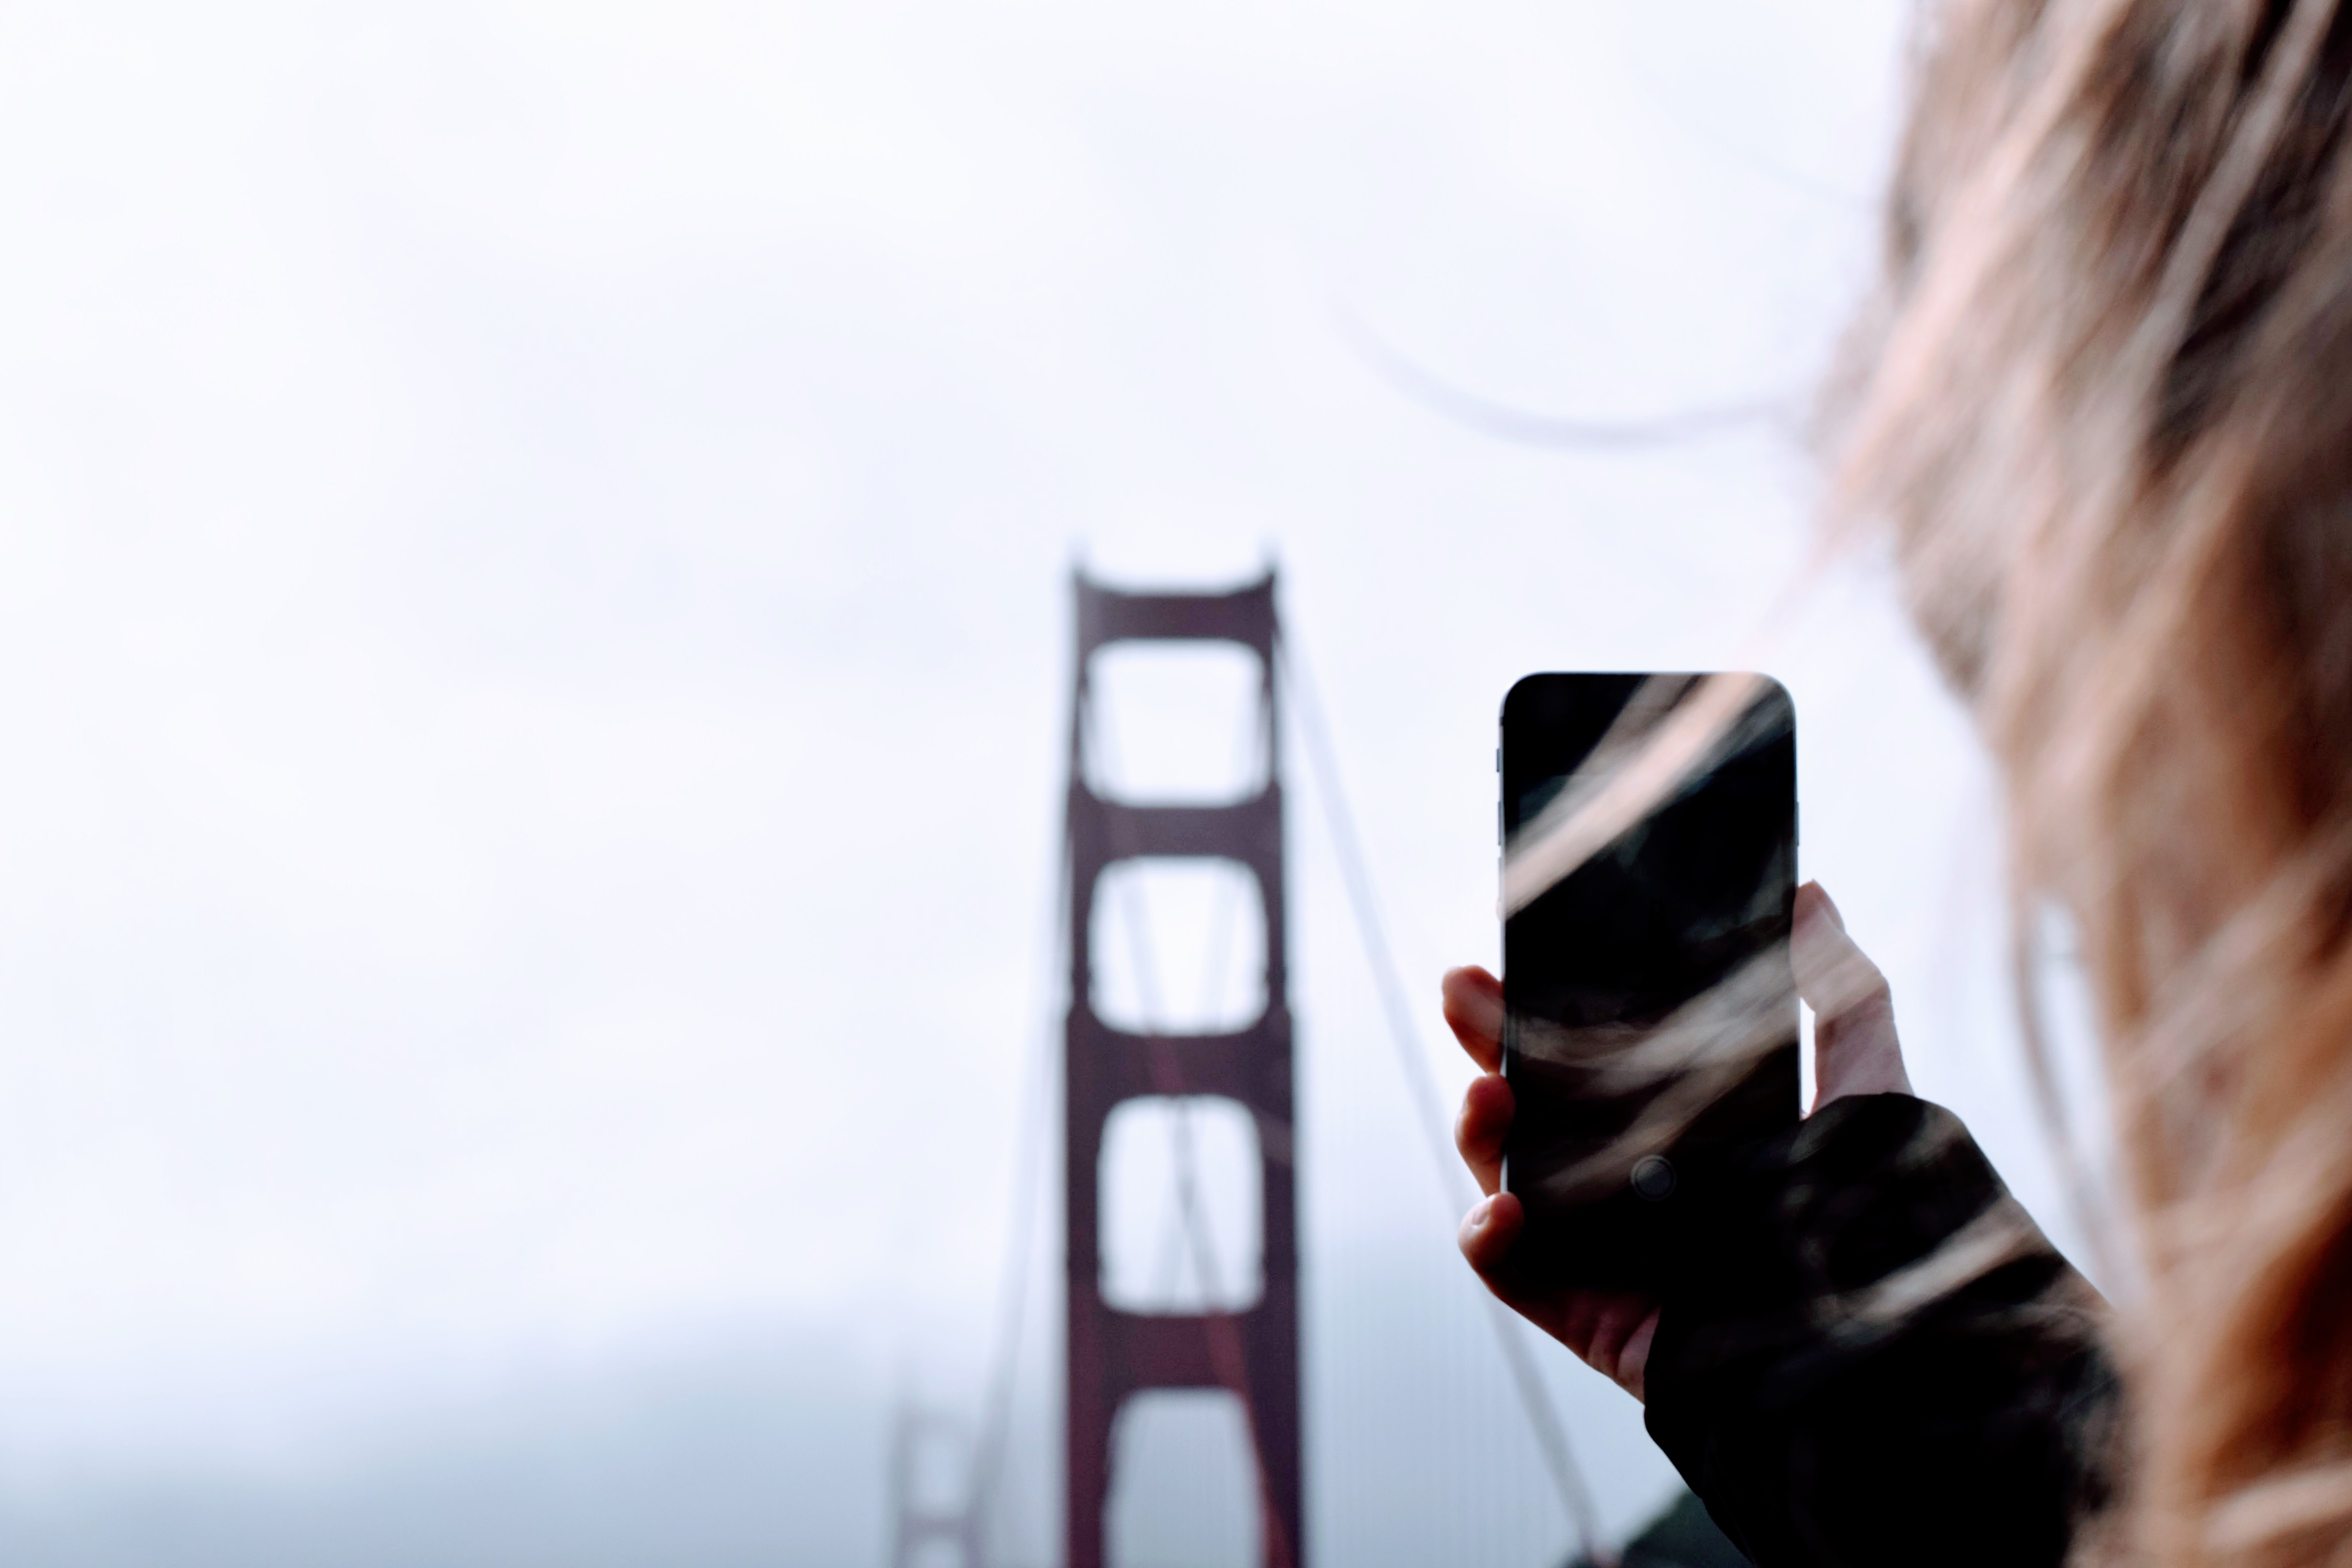
iphone, hand, sky, girl, photography, microphone, mobile phone, blonde, cell phone, photographing